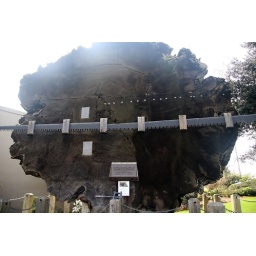
the oldest redwood tree in california. the sign on it says it was about 1753 years old when it was cut down in 1943.